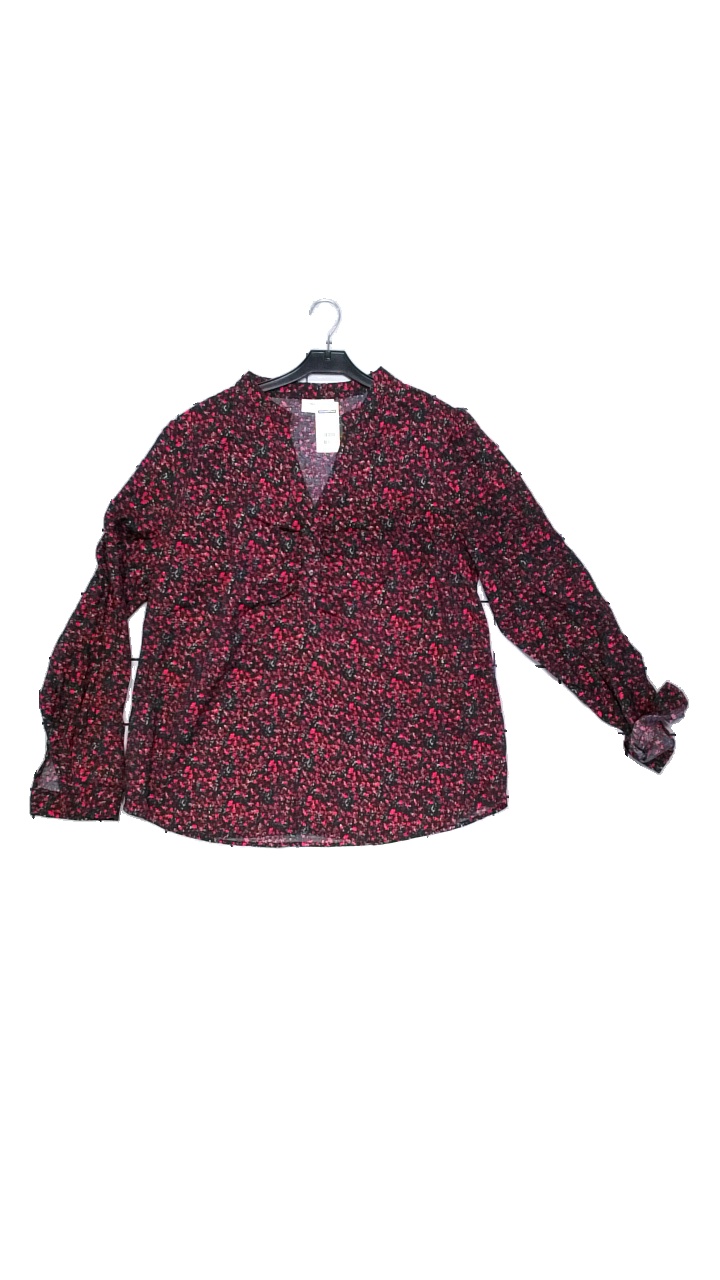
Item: Blouse (Ladies)
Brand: Free Quent
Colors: White, Multicolor, Black, Red
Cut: Regular, V-collar
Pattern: Geometric print
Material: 80% viscose, 20% polyamide
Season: All
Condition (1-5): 4
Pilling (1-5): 5
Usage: Reuse
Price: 50-100